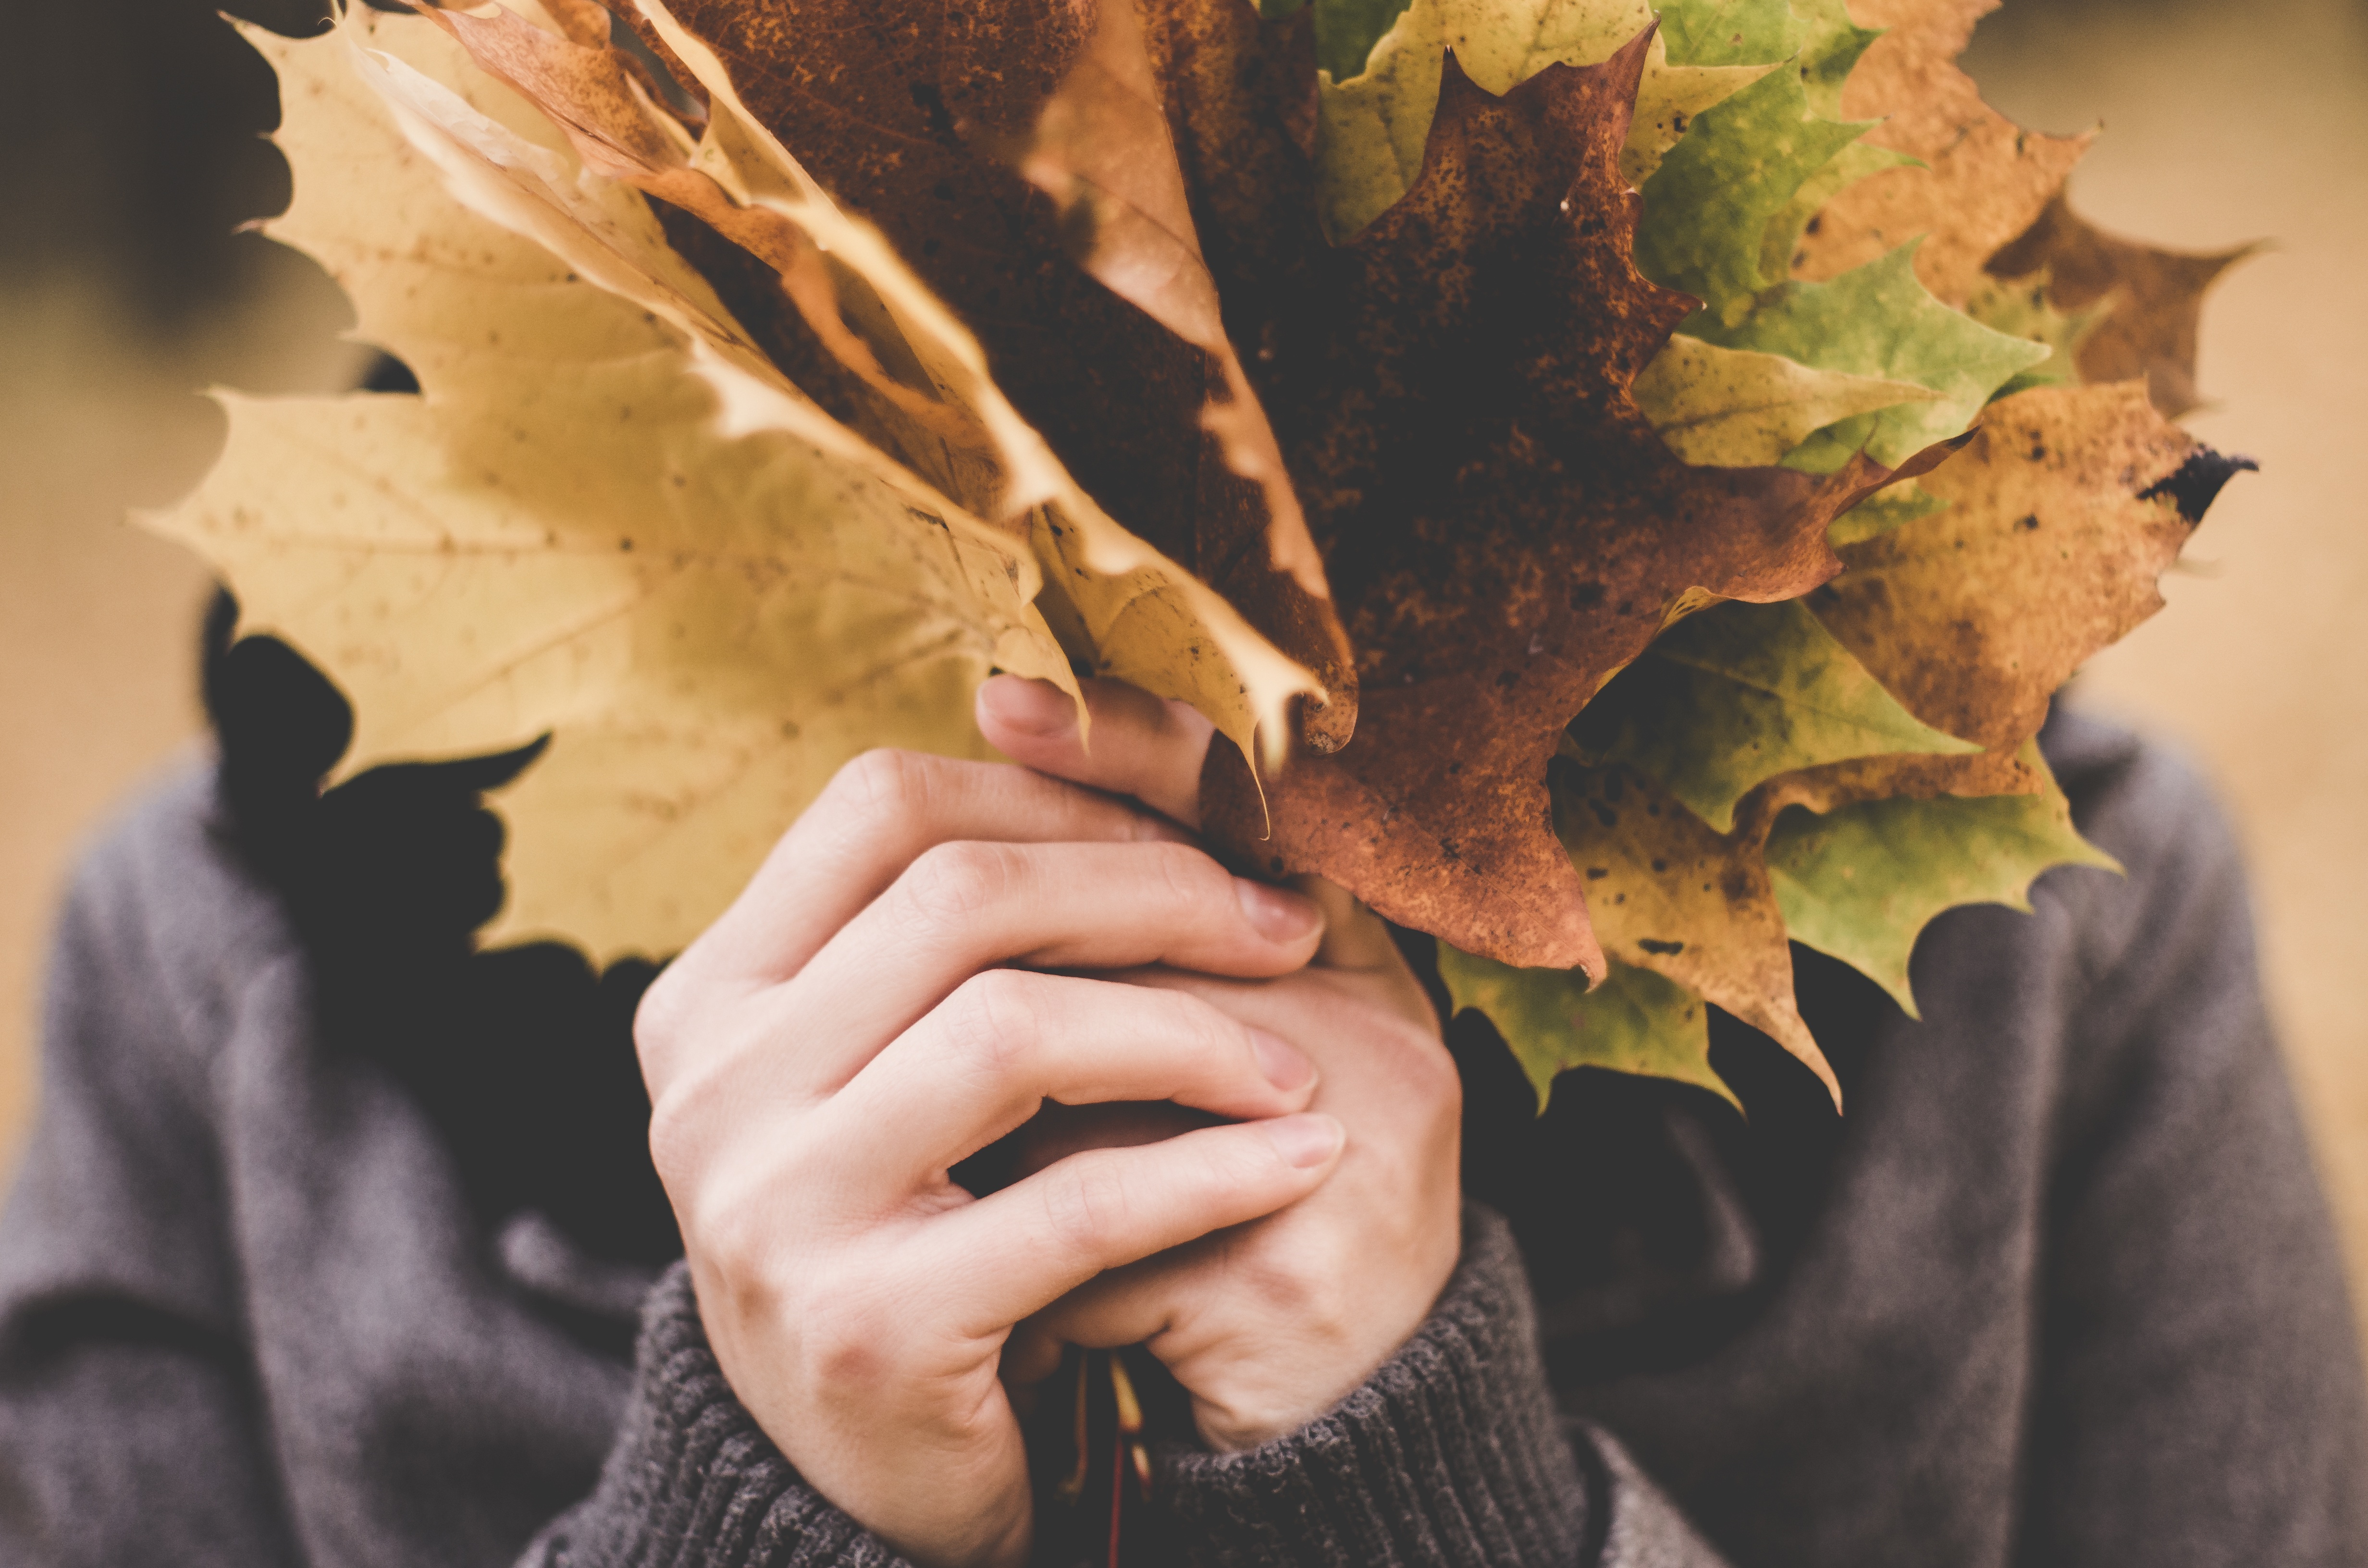
hand, tree, plant, photography, leaf, fall, flower, spring, autumn, season, maple, maple leaf, close up, woody plant